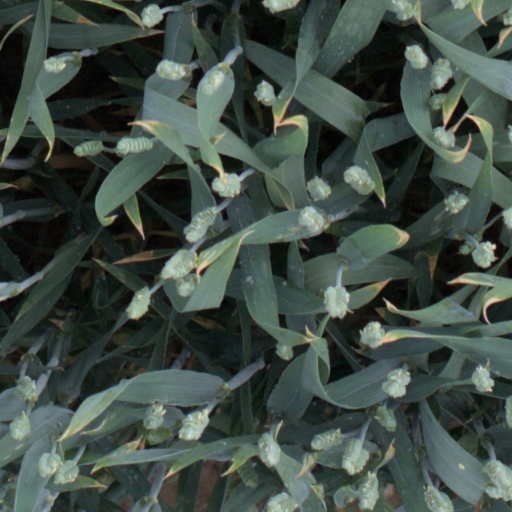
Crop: wheat